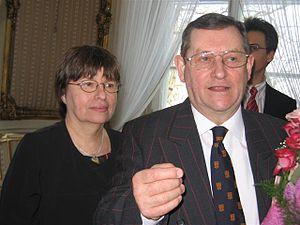
Ivor Norman Richard Davies, qui signe Norman Davies, né le 8 juin 1939 à Bolton dans le Grand Manchester, est un historien britannique, spécialiste du Royaume-Uni, de la Pologne et de l'Europe.